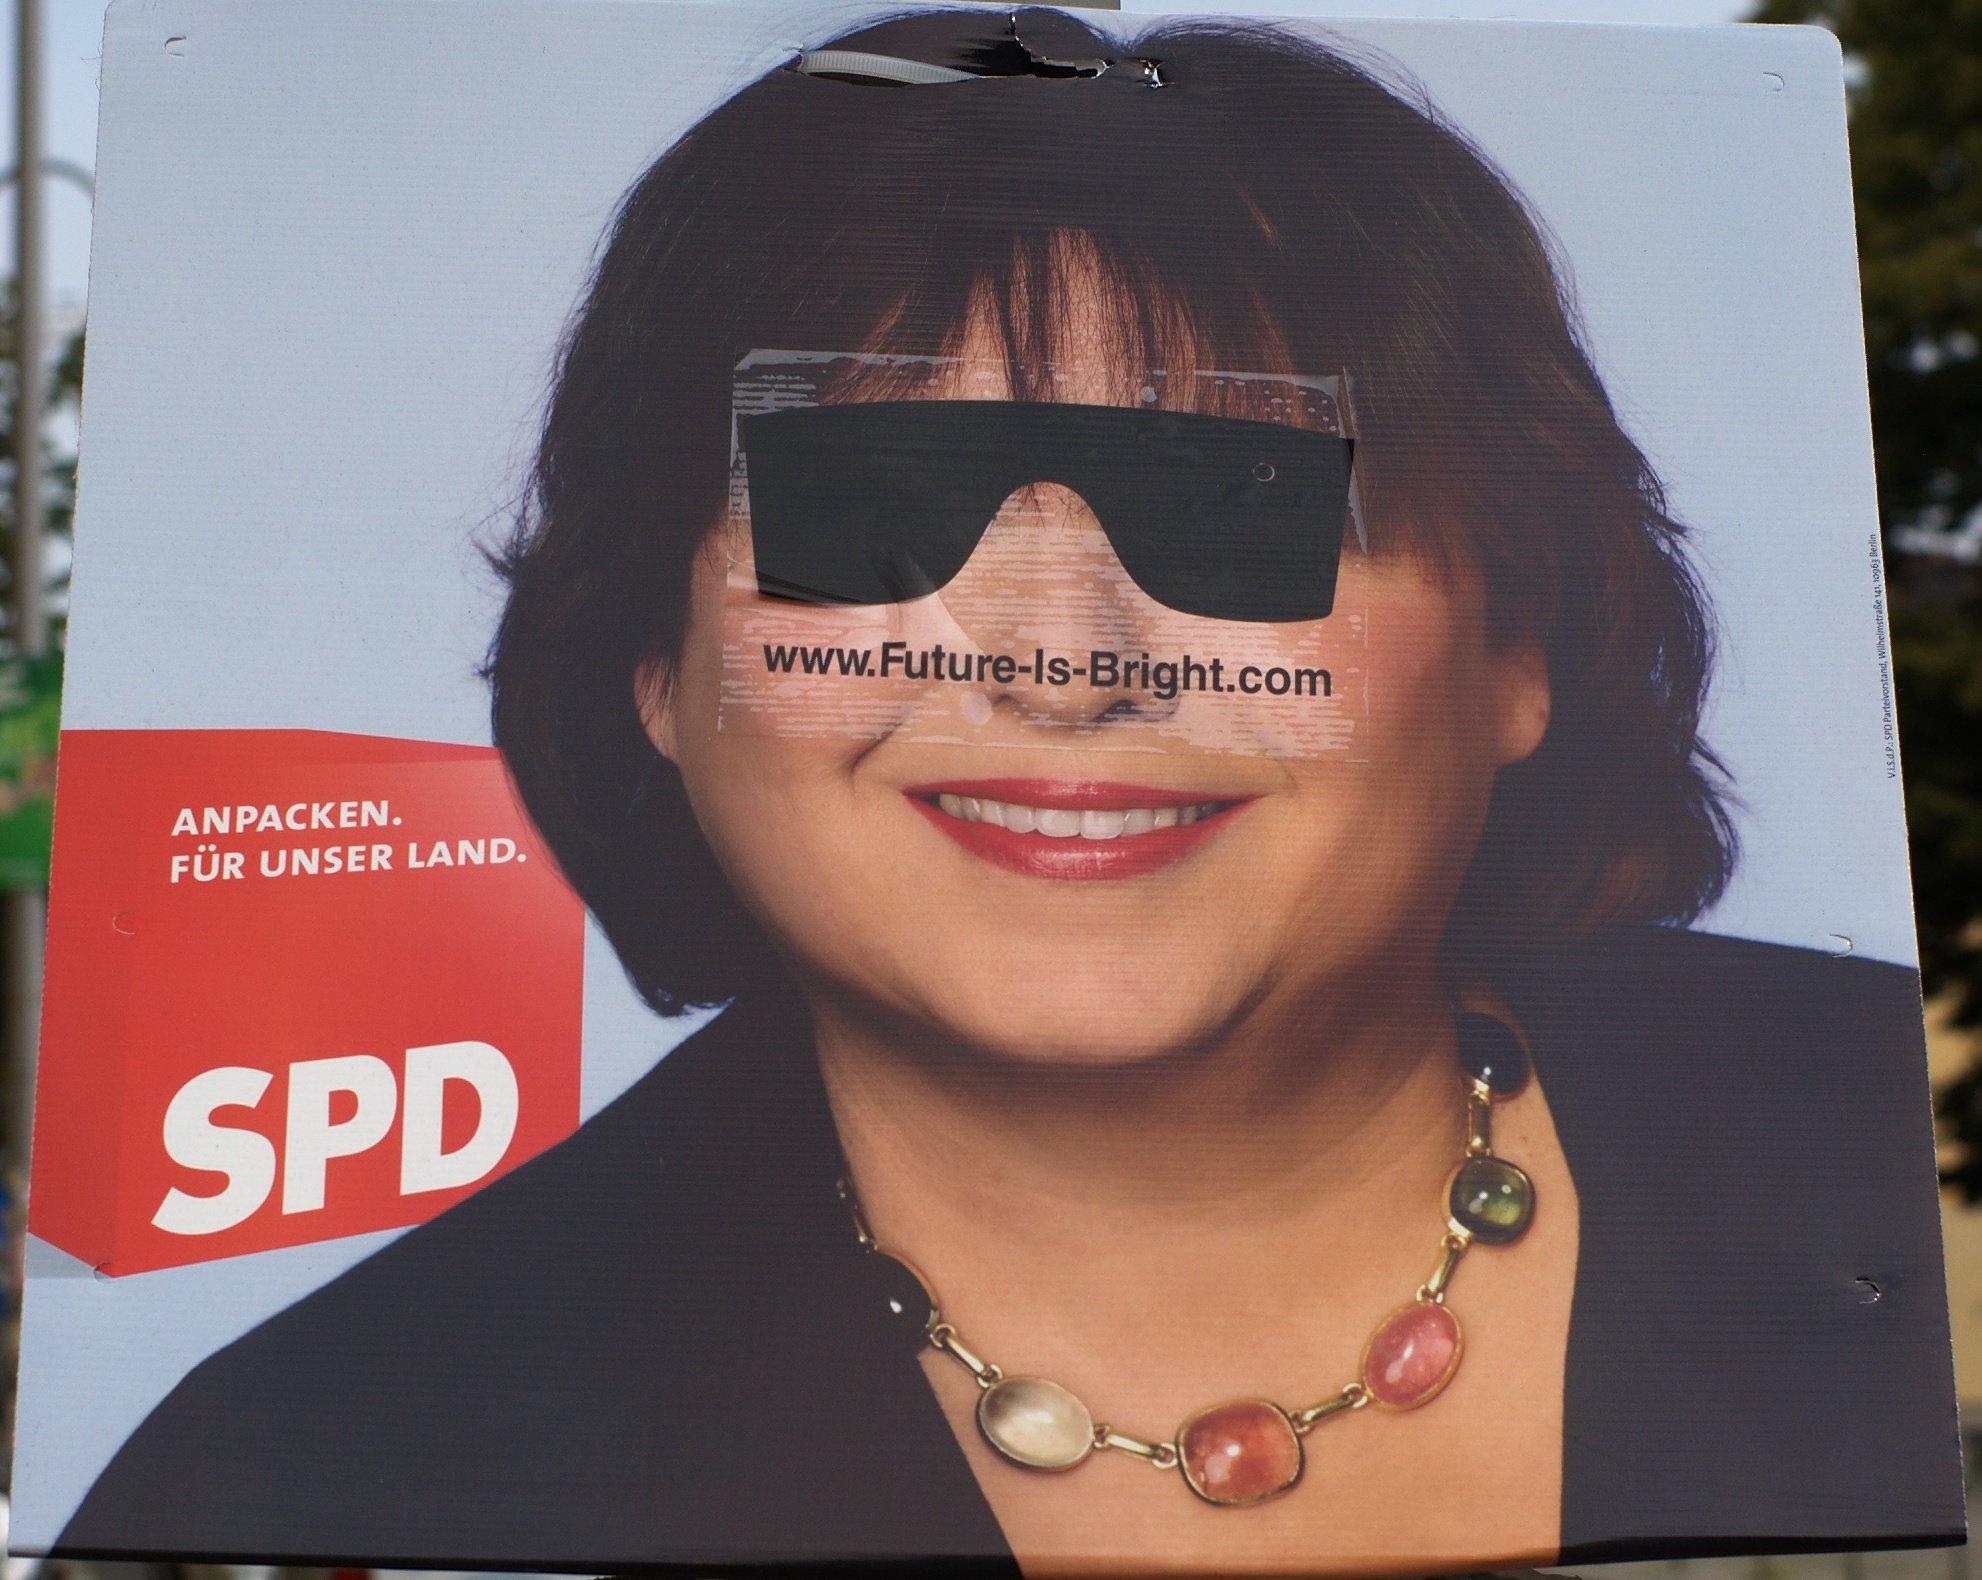
person, hair, facial expression, hairstyle, smile, nose, 50mm, cool, sunglasses, glasses, selfie, head, signs, rawtherapee, germany, deutschland, berlin, pentax, image, emotion, lenstagged, steffenzahn, k100d, justpentax, berlinmitte, schilder, fa50, fa50mm, smcpentaxfa11450mm, pentaxfa50mm, smcpfa50mmf14, vision care